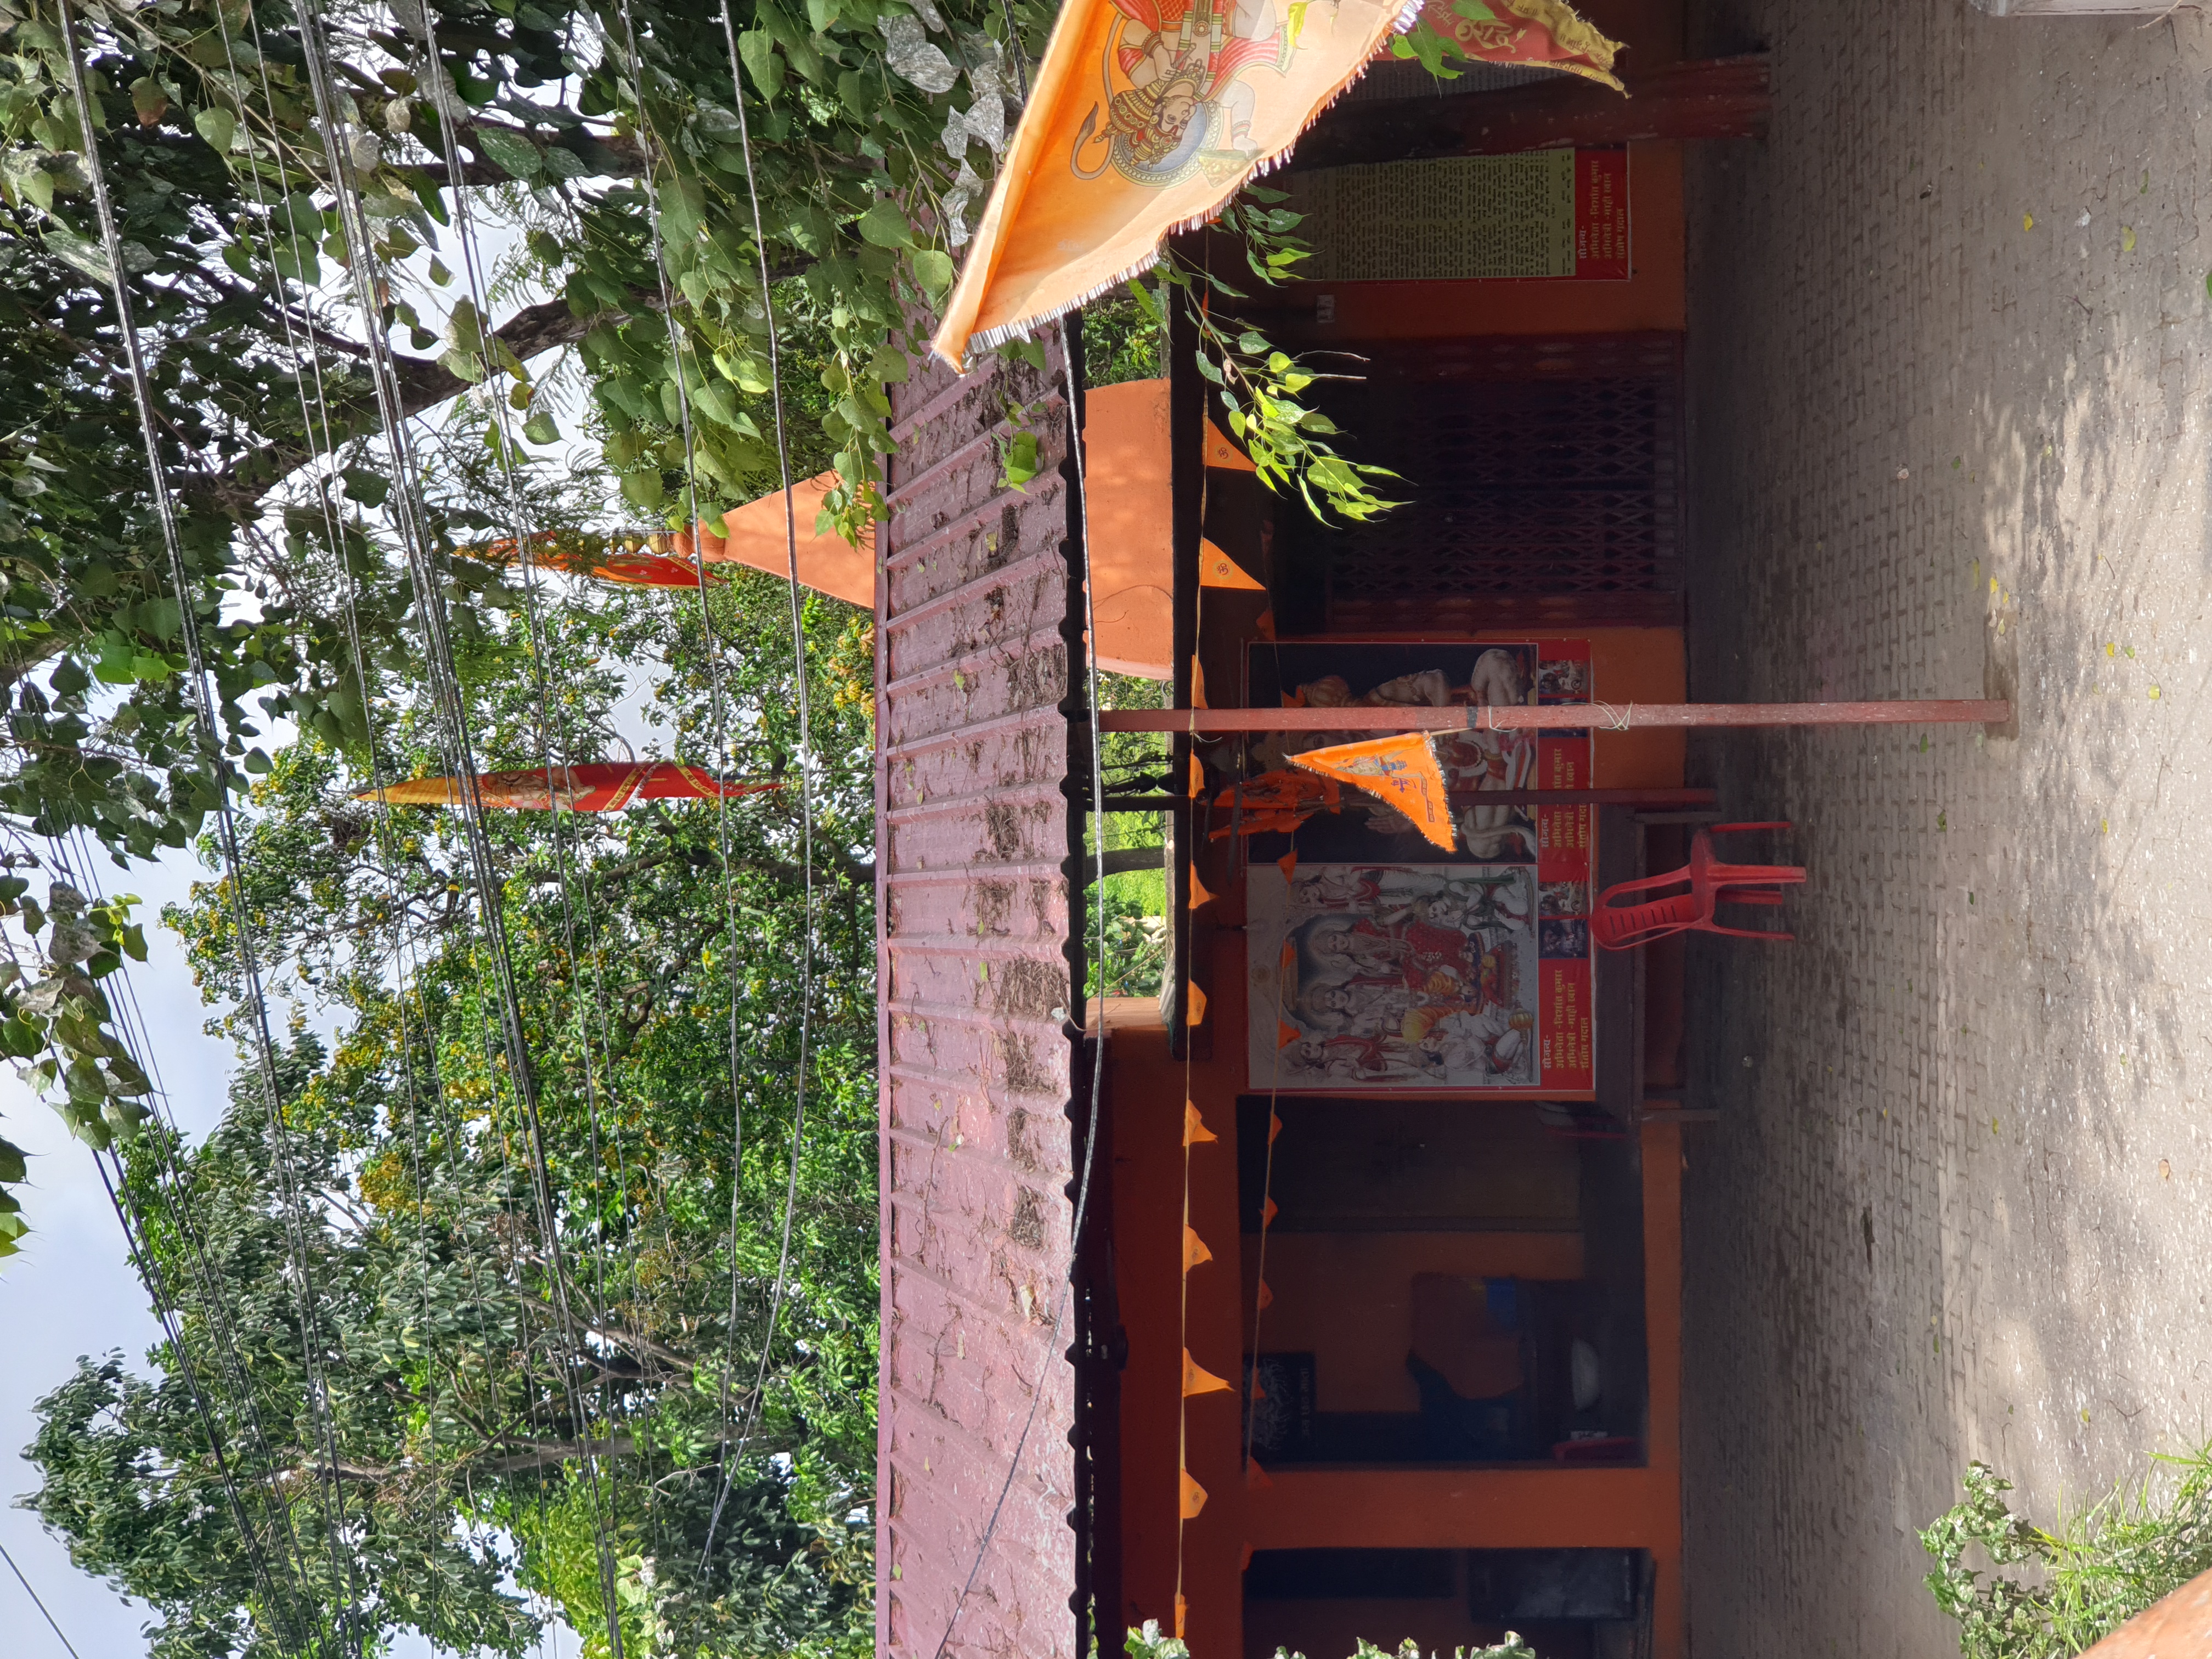
Heritage site: Bhairahawa_Hanuman_Temple